Kōdō

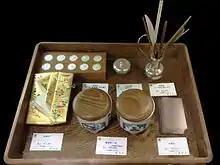
A set of incense utensils in a "nagabon" (長盆) tray. Top left to right: "Honkōban" (本香盤), "takigara-ire" (炷空入), "hidōgu" (火道具). Lower left to right: "shinoori" (志野折), two "kōro" (香炉), "ginyō-bako" (銀葉箱)

Raw materials such as agarwood are becoming increasingly rare due to the depletion of the wild resource. This has made prime material very expensive. For example, the cost of lower grade "kyara" is about 20,000 yen per gram. Top quality "kyara" costs over 40,000 yen per gram, or many times the equivalent weight of gold (as of late 2012). Though it can only be warmed and used once for a formal ceremony, it can be stored for hundreds of years.